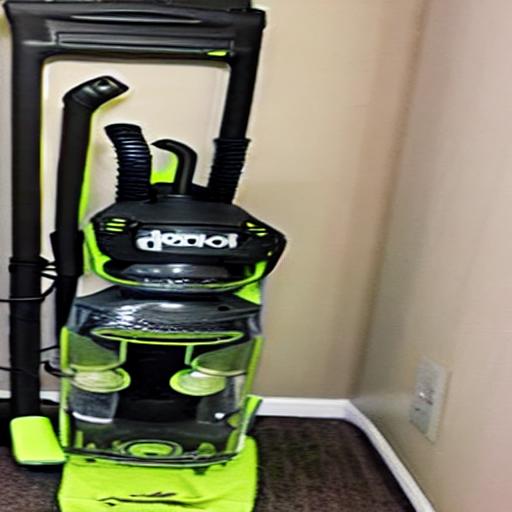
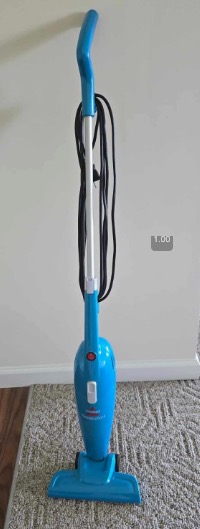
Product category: items_vacuum
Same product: no